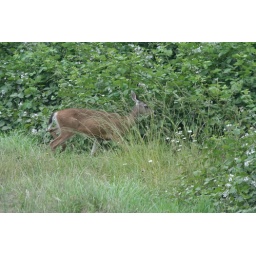
Deer trying to cross road for water in late afternoon.